Cleeve Abbey

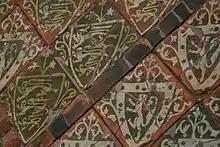
Expensive heraldic tiles demonstrate rising living standards at Cleeve in the latter part of the Middle Ages.

It is suggested from the heraldry used in the tiled floors of the refectory that it was finished at the end of the thirteenth century. The encaustic tiles, which are square, include the arms of Henry III, Richard, 1st Earl of Cornwall and the Clare family. It is believed they were produced to celebrate the marriage of Edmund, 2nd Earl of Cornwall and Margaret de Clare in 1272. The final part to be finished was the small west range, which was used for storage and quarters for the lay brothers. East of the core buildings, and linked to them, was a second cloister around which was the monastic infirmary.